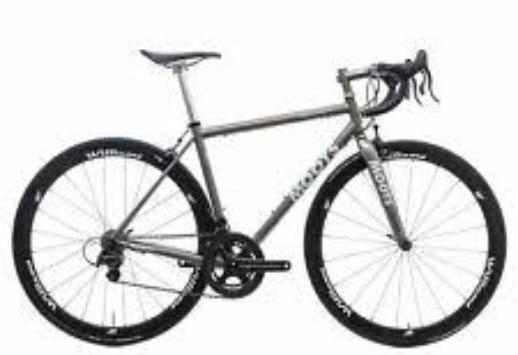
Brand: moots cycles
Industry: Transportation